Simon Gachet

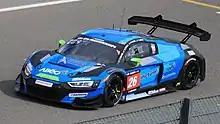
Gachet racing in the 24H Series in 2022

For 2016, Gachet moved to endurance racing, joining Panis Barthez Competition's entry into the LMP3 class of the European Le Mans Series. The entry scored its first and only podium of the season at Imola, before taking pole position the following week at the Red Bull Ring. Entering five of the six races that season, Gachet and co-drivers Eric Debard and Valentin Moineault finished 9th in the LMP3 class championship. He returned to the team in 2017, finishing 14th in the drivers' championship. Alongside his European Le Mans Series campaign, Gachet joined Energy by ART's entry into the GT4 European Series Southern Cup, taking one podium at Magny-Cours en route to a 20th-place finish in the Pro-Am class championship. Gachet completed 2017 with a pair of one-off appearances for Saintéloc Racing in the GT World Challenge Europe Sprint and Endurance cups, finishing outside of the points in both appearances.